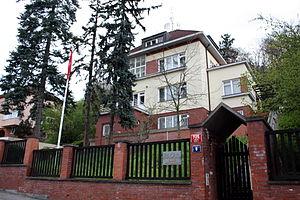
Ambassade de la Tunisie à Prague - Braník, Tchéquie